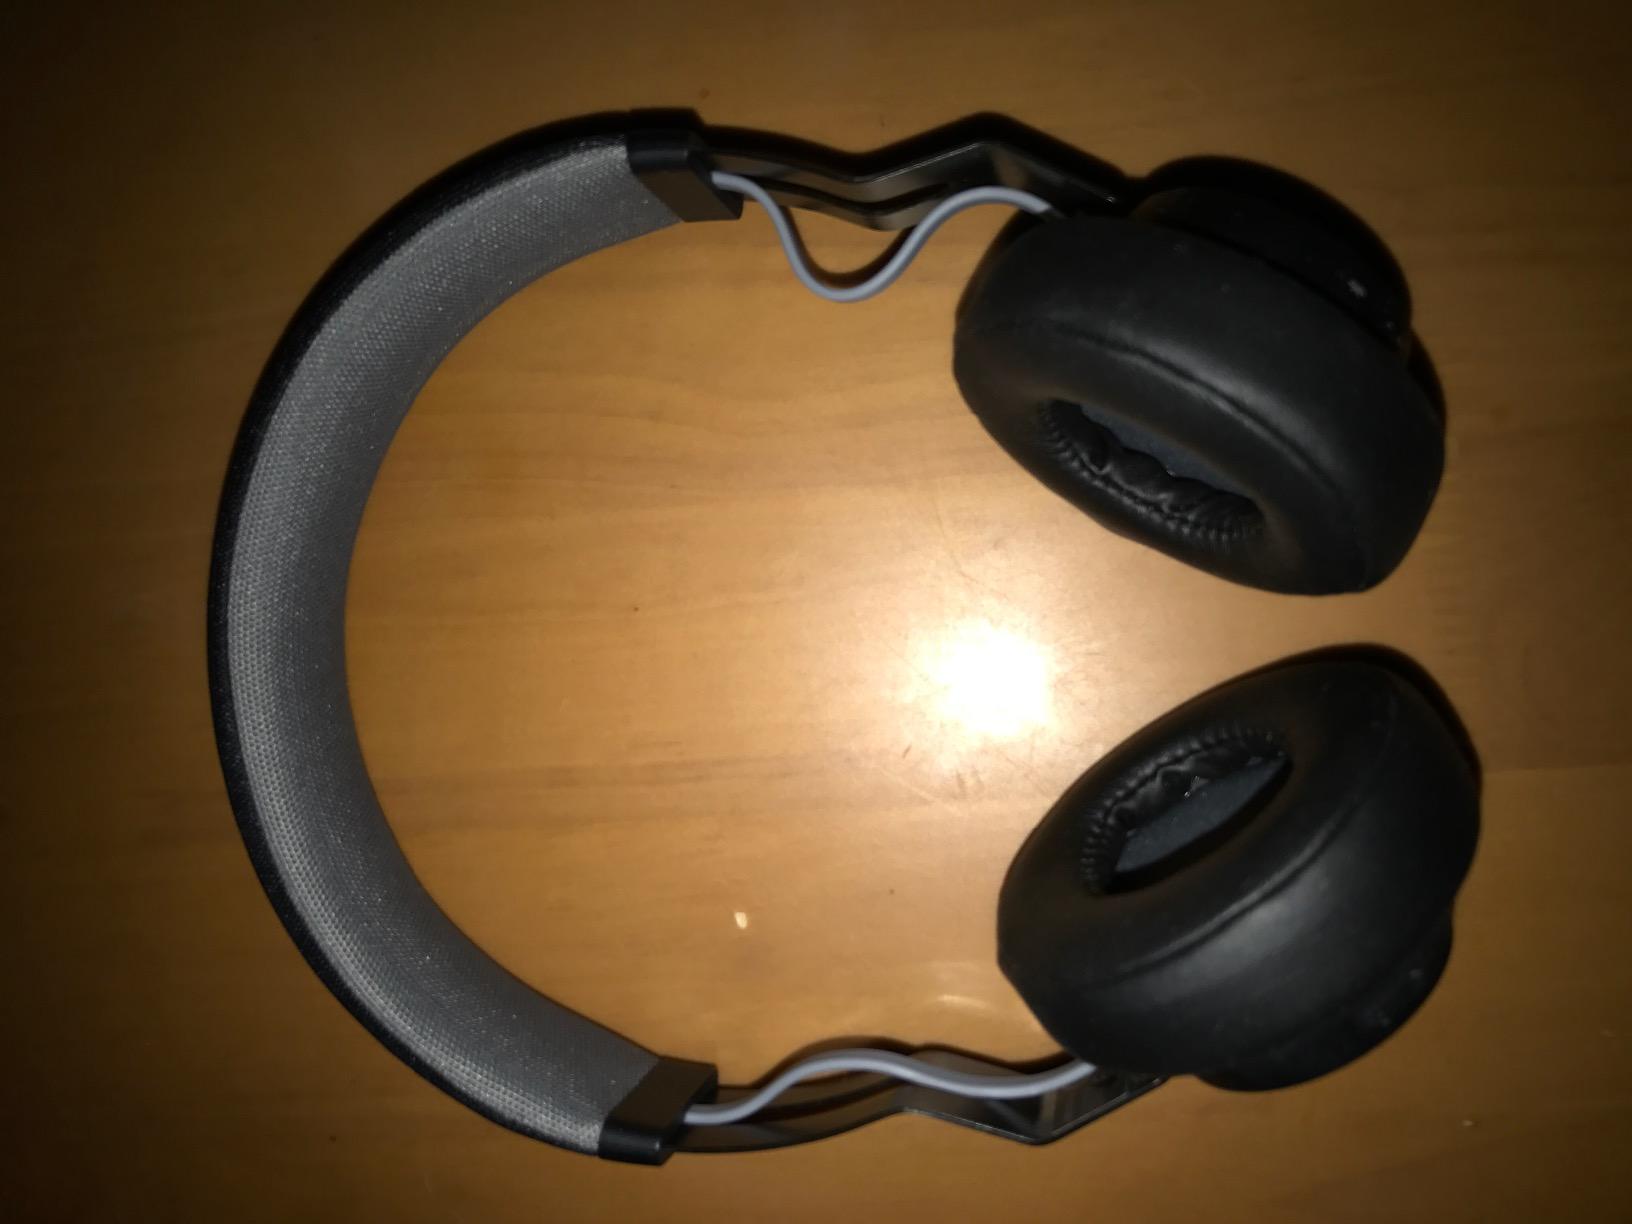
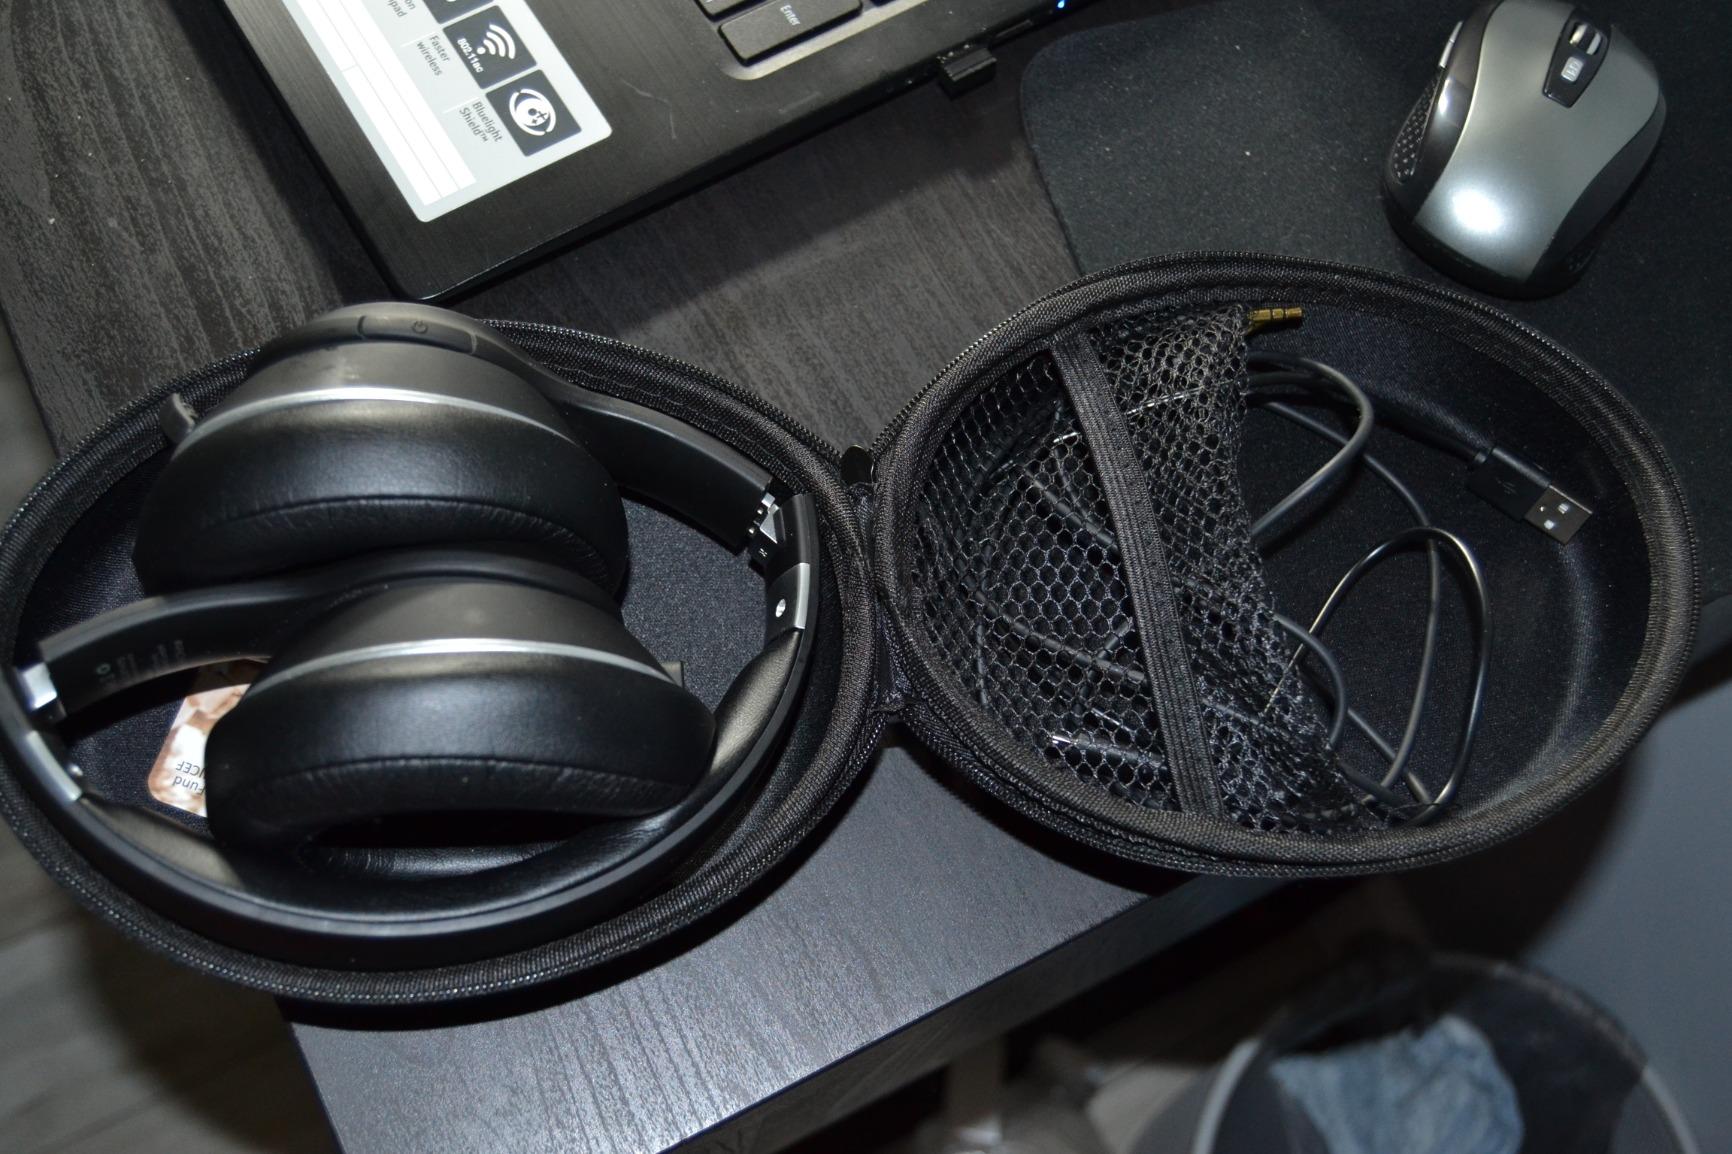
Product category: headphones
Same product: no